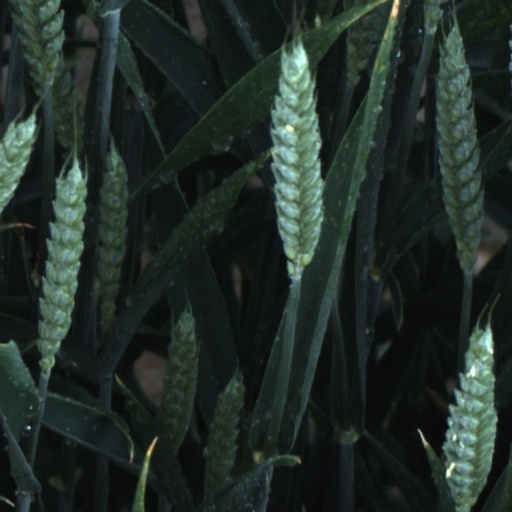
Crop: wheat